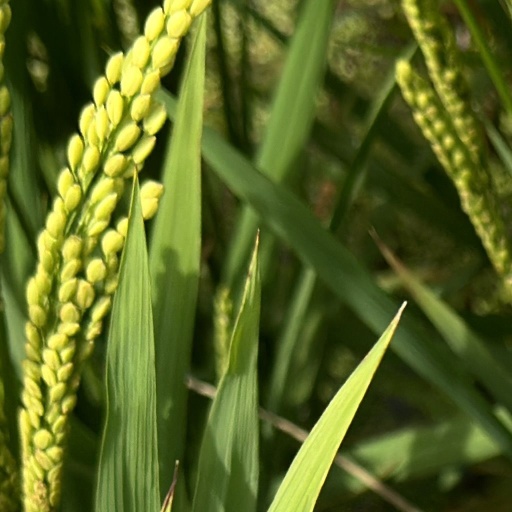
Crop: rice